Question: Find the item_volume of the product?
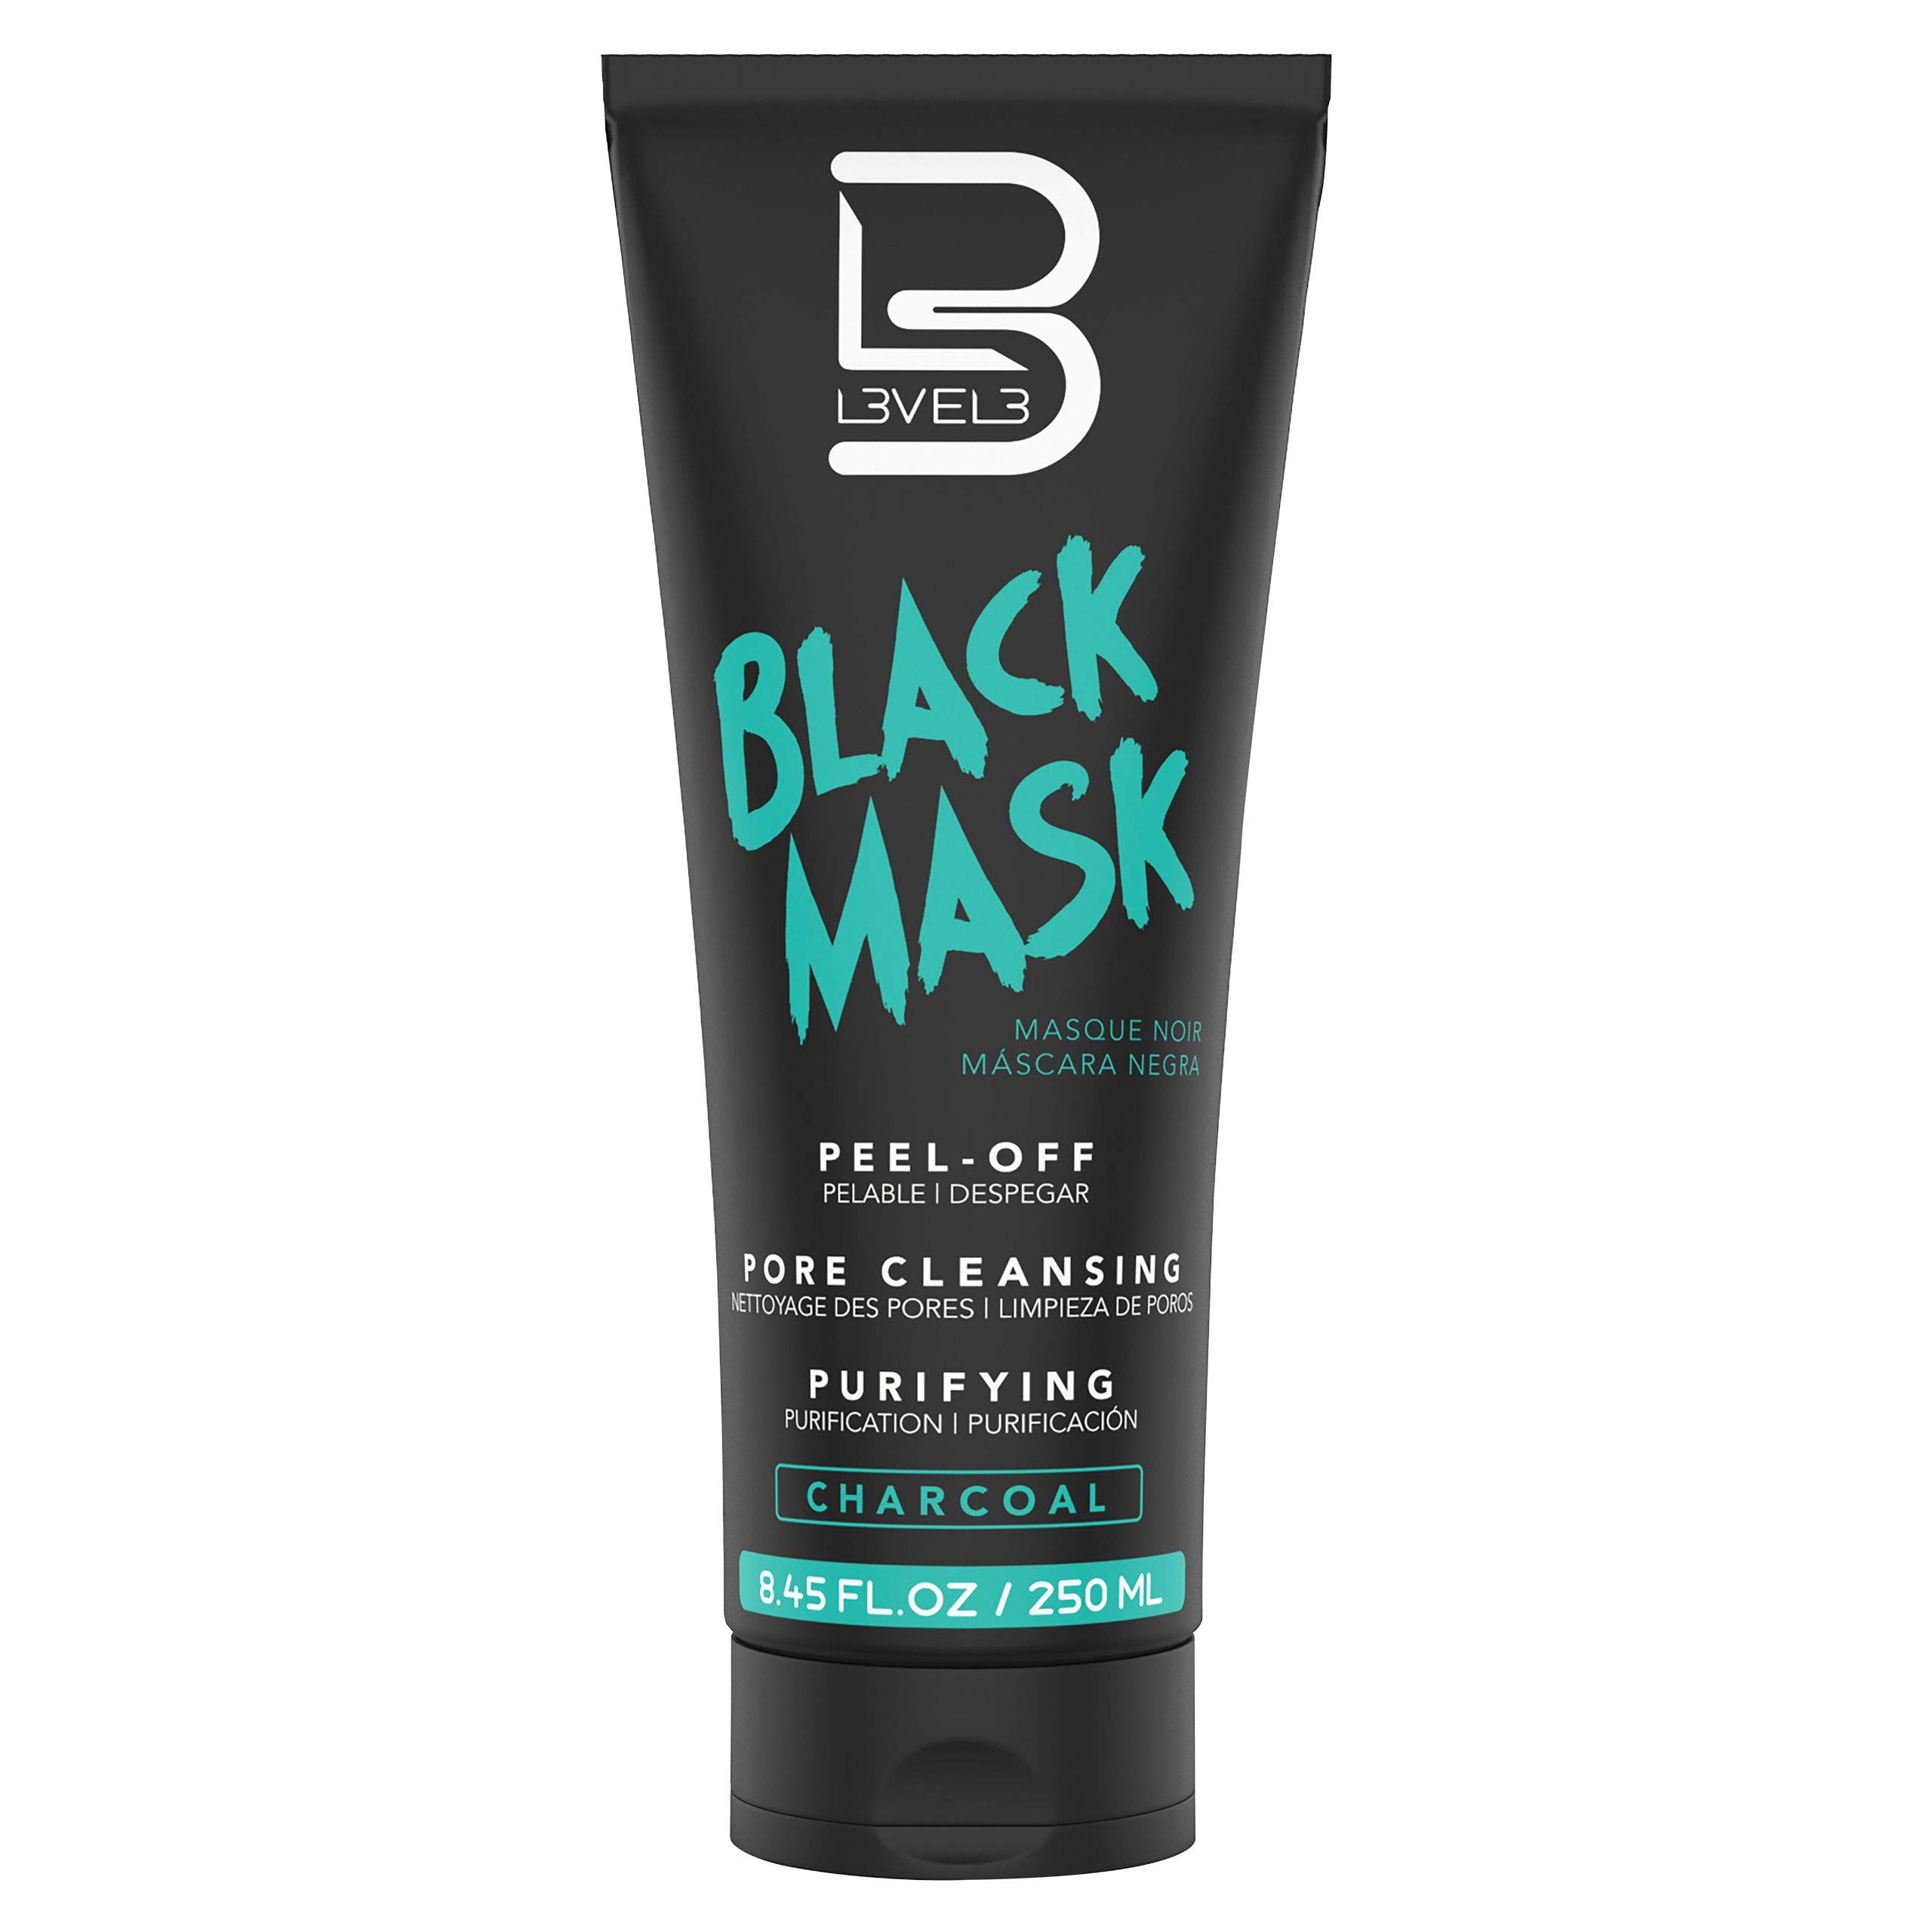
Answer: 8.45 fluid ounce